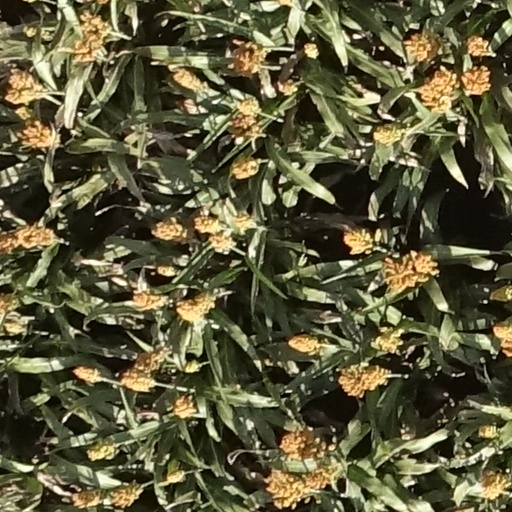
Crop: sorghum